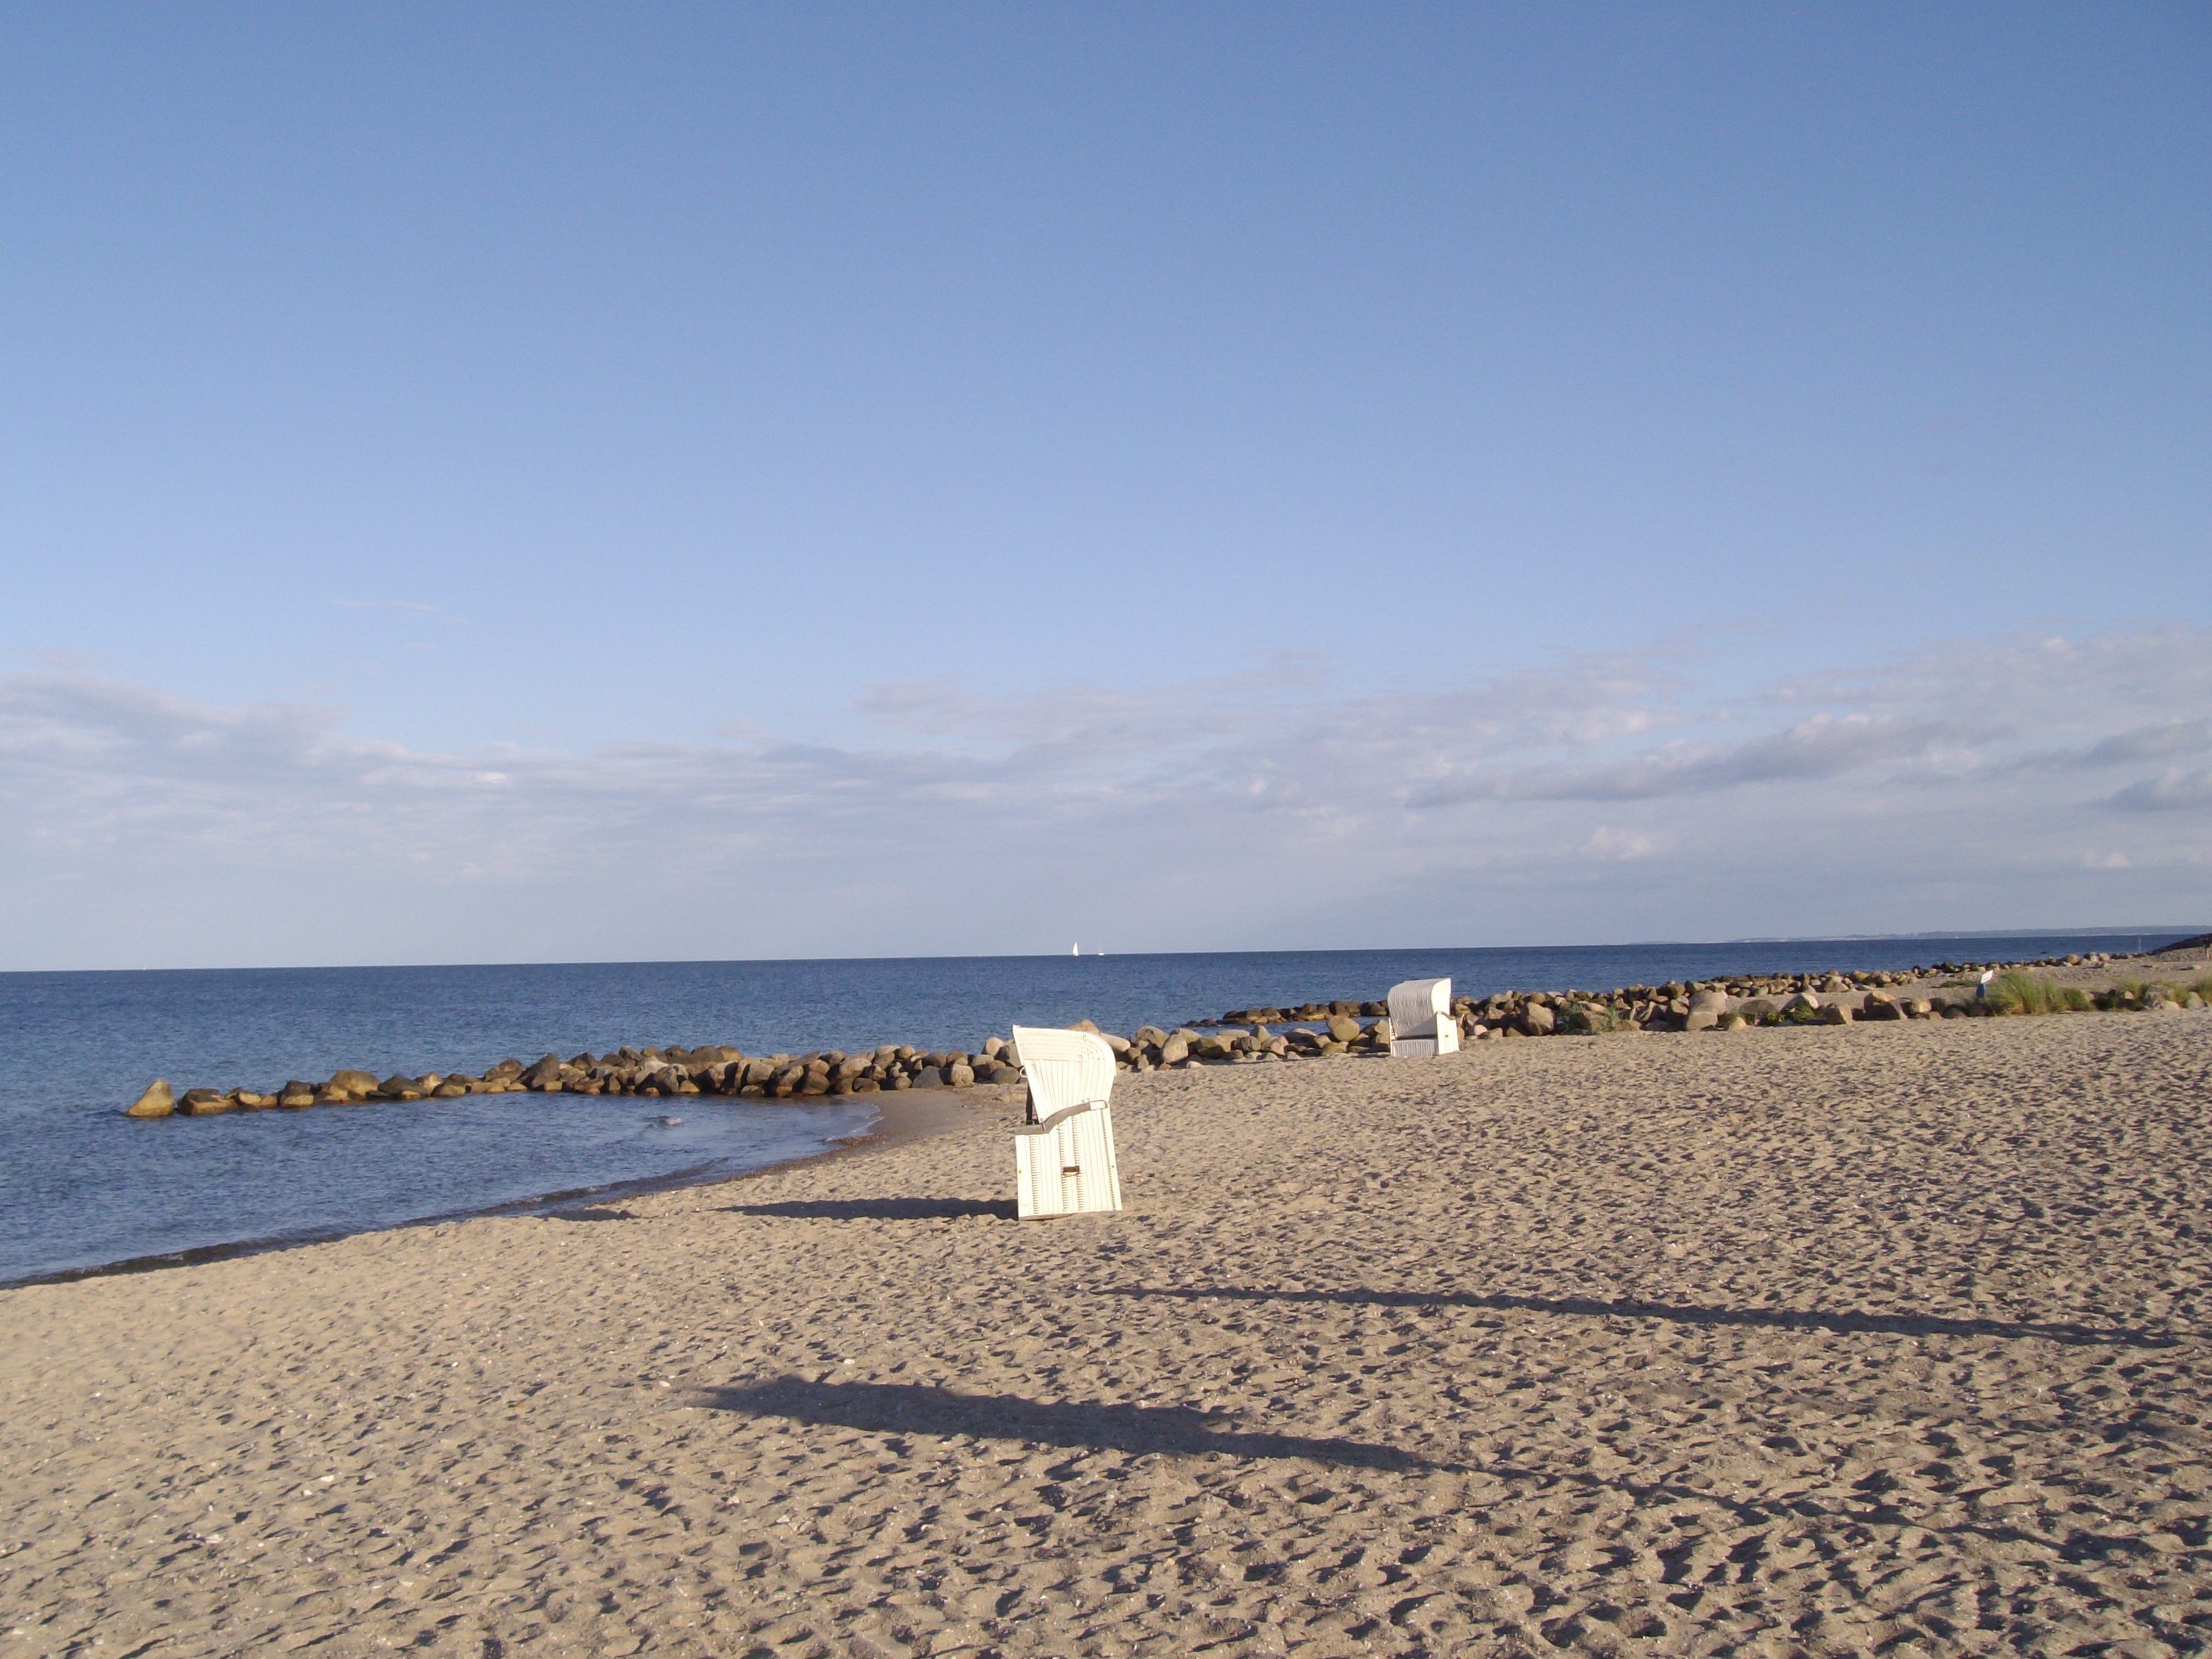
beach, sea, coast, water, sand, ocean, horizon, boardwalk, shore, wave, walkway, vacation, shadow, bay, blue, body of water, holidays, habitat, breakwater, cape, beach chair, mudflat, natural environment